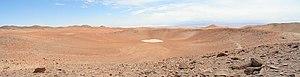
Une impactite est une roche terrestre modifiée par l'impact d'une météorite. On retrouve souvent dans les impactites de très fines traces de la météorite qui a causé l'impact. À la différence des tectites qui ont deux points de fusion, les impactites ne remontent pas très haut dans l'atmosphère après l'impact.
Le Cratère de Monturaqui est un cratère d'impact situé au Chili, au sud du Salar d'Atacama.